Naceur Ktari

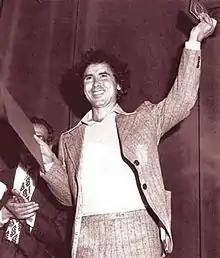
Naceur Ktari in 1976

Ktari was born in Sayada in Tunisia on 17 May 1943. Ktari studied film in Paris and later in Rome. He worked as an assistant on Raiders of the Lost Ark when Steven Spielberg was filming in Tunisia in 1981.